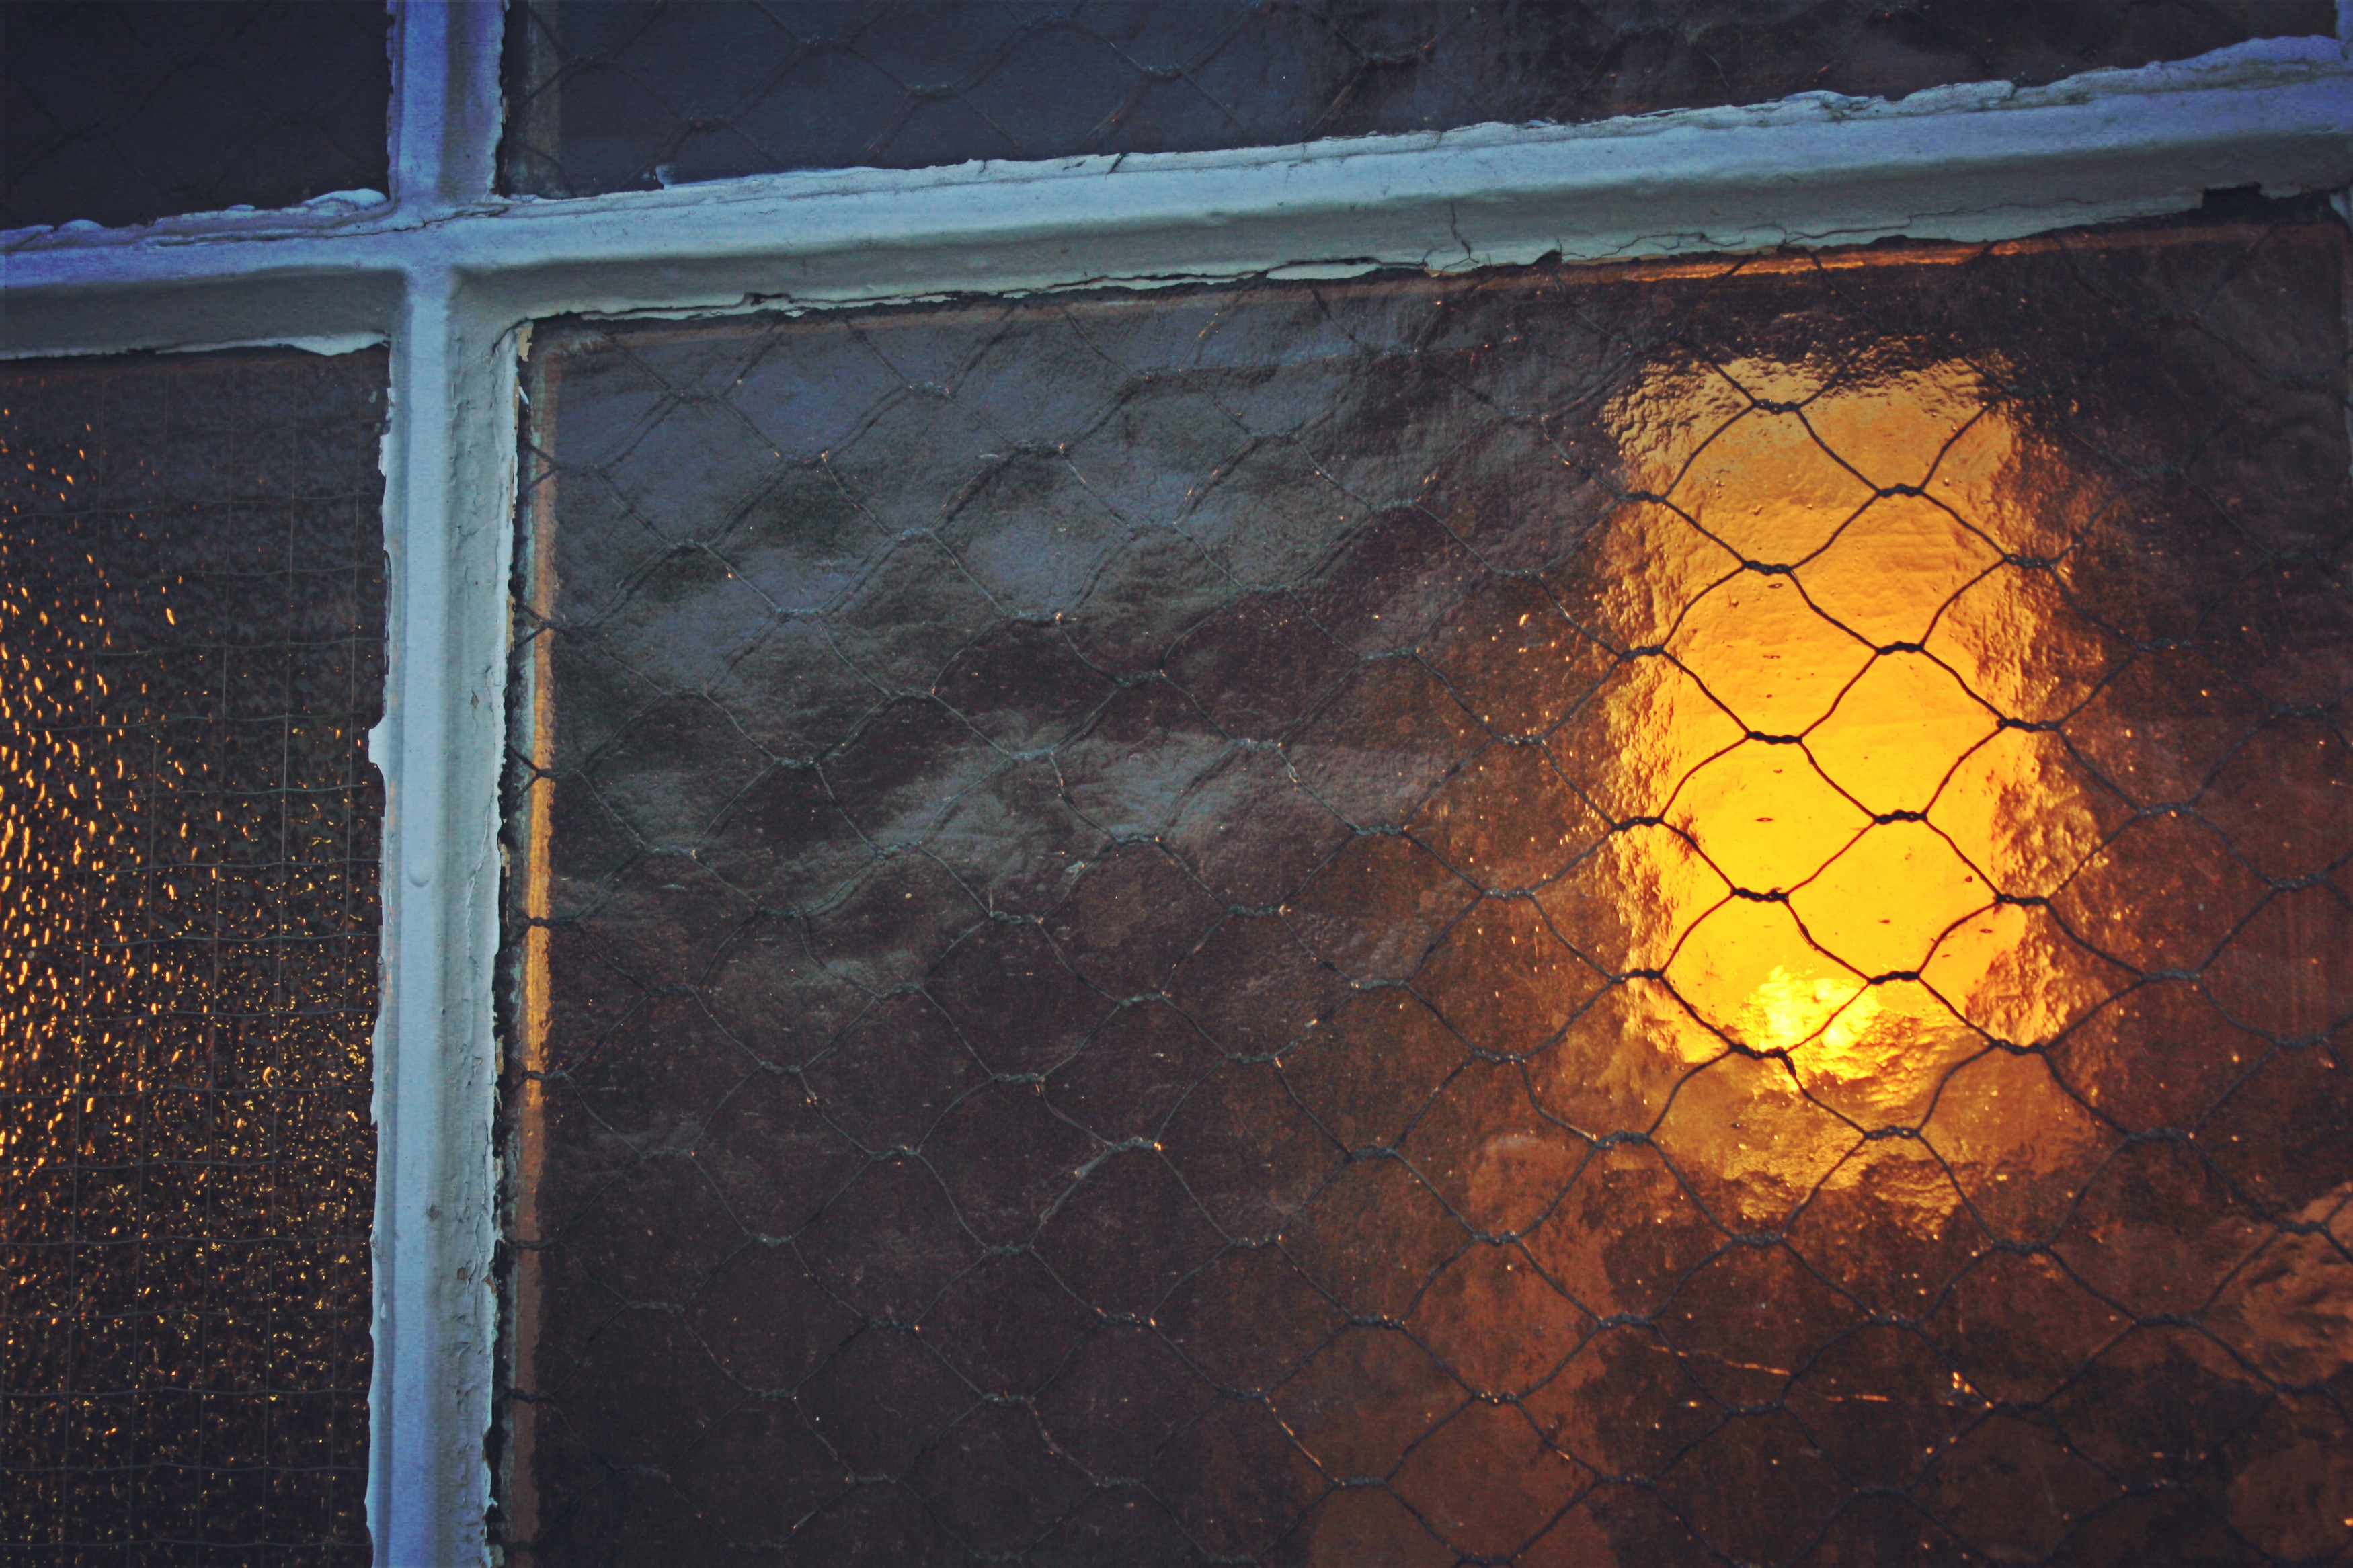
light, wood, sunlight, texture, floor, window, wall, reflection, color, darkness, blue, yellow, lighting, material, circle, design, shape